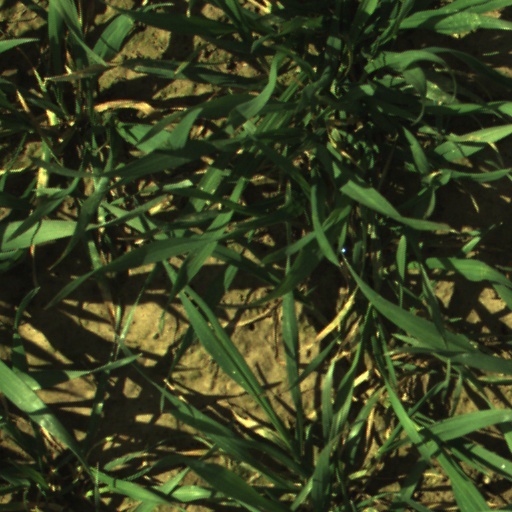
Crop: wheat